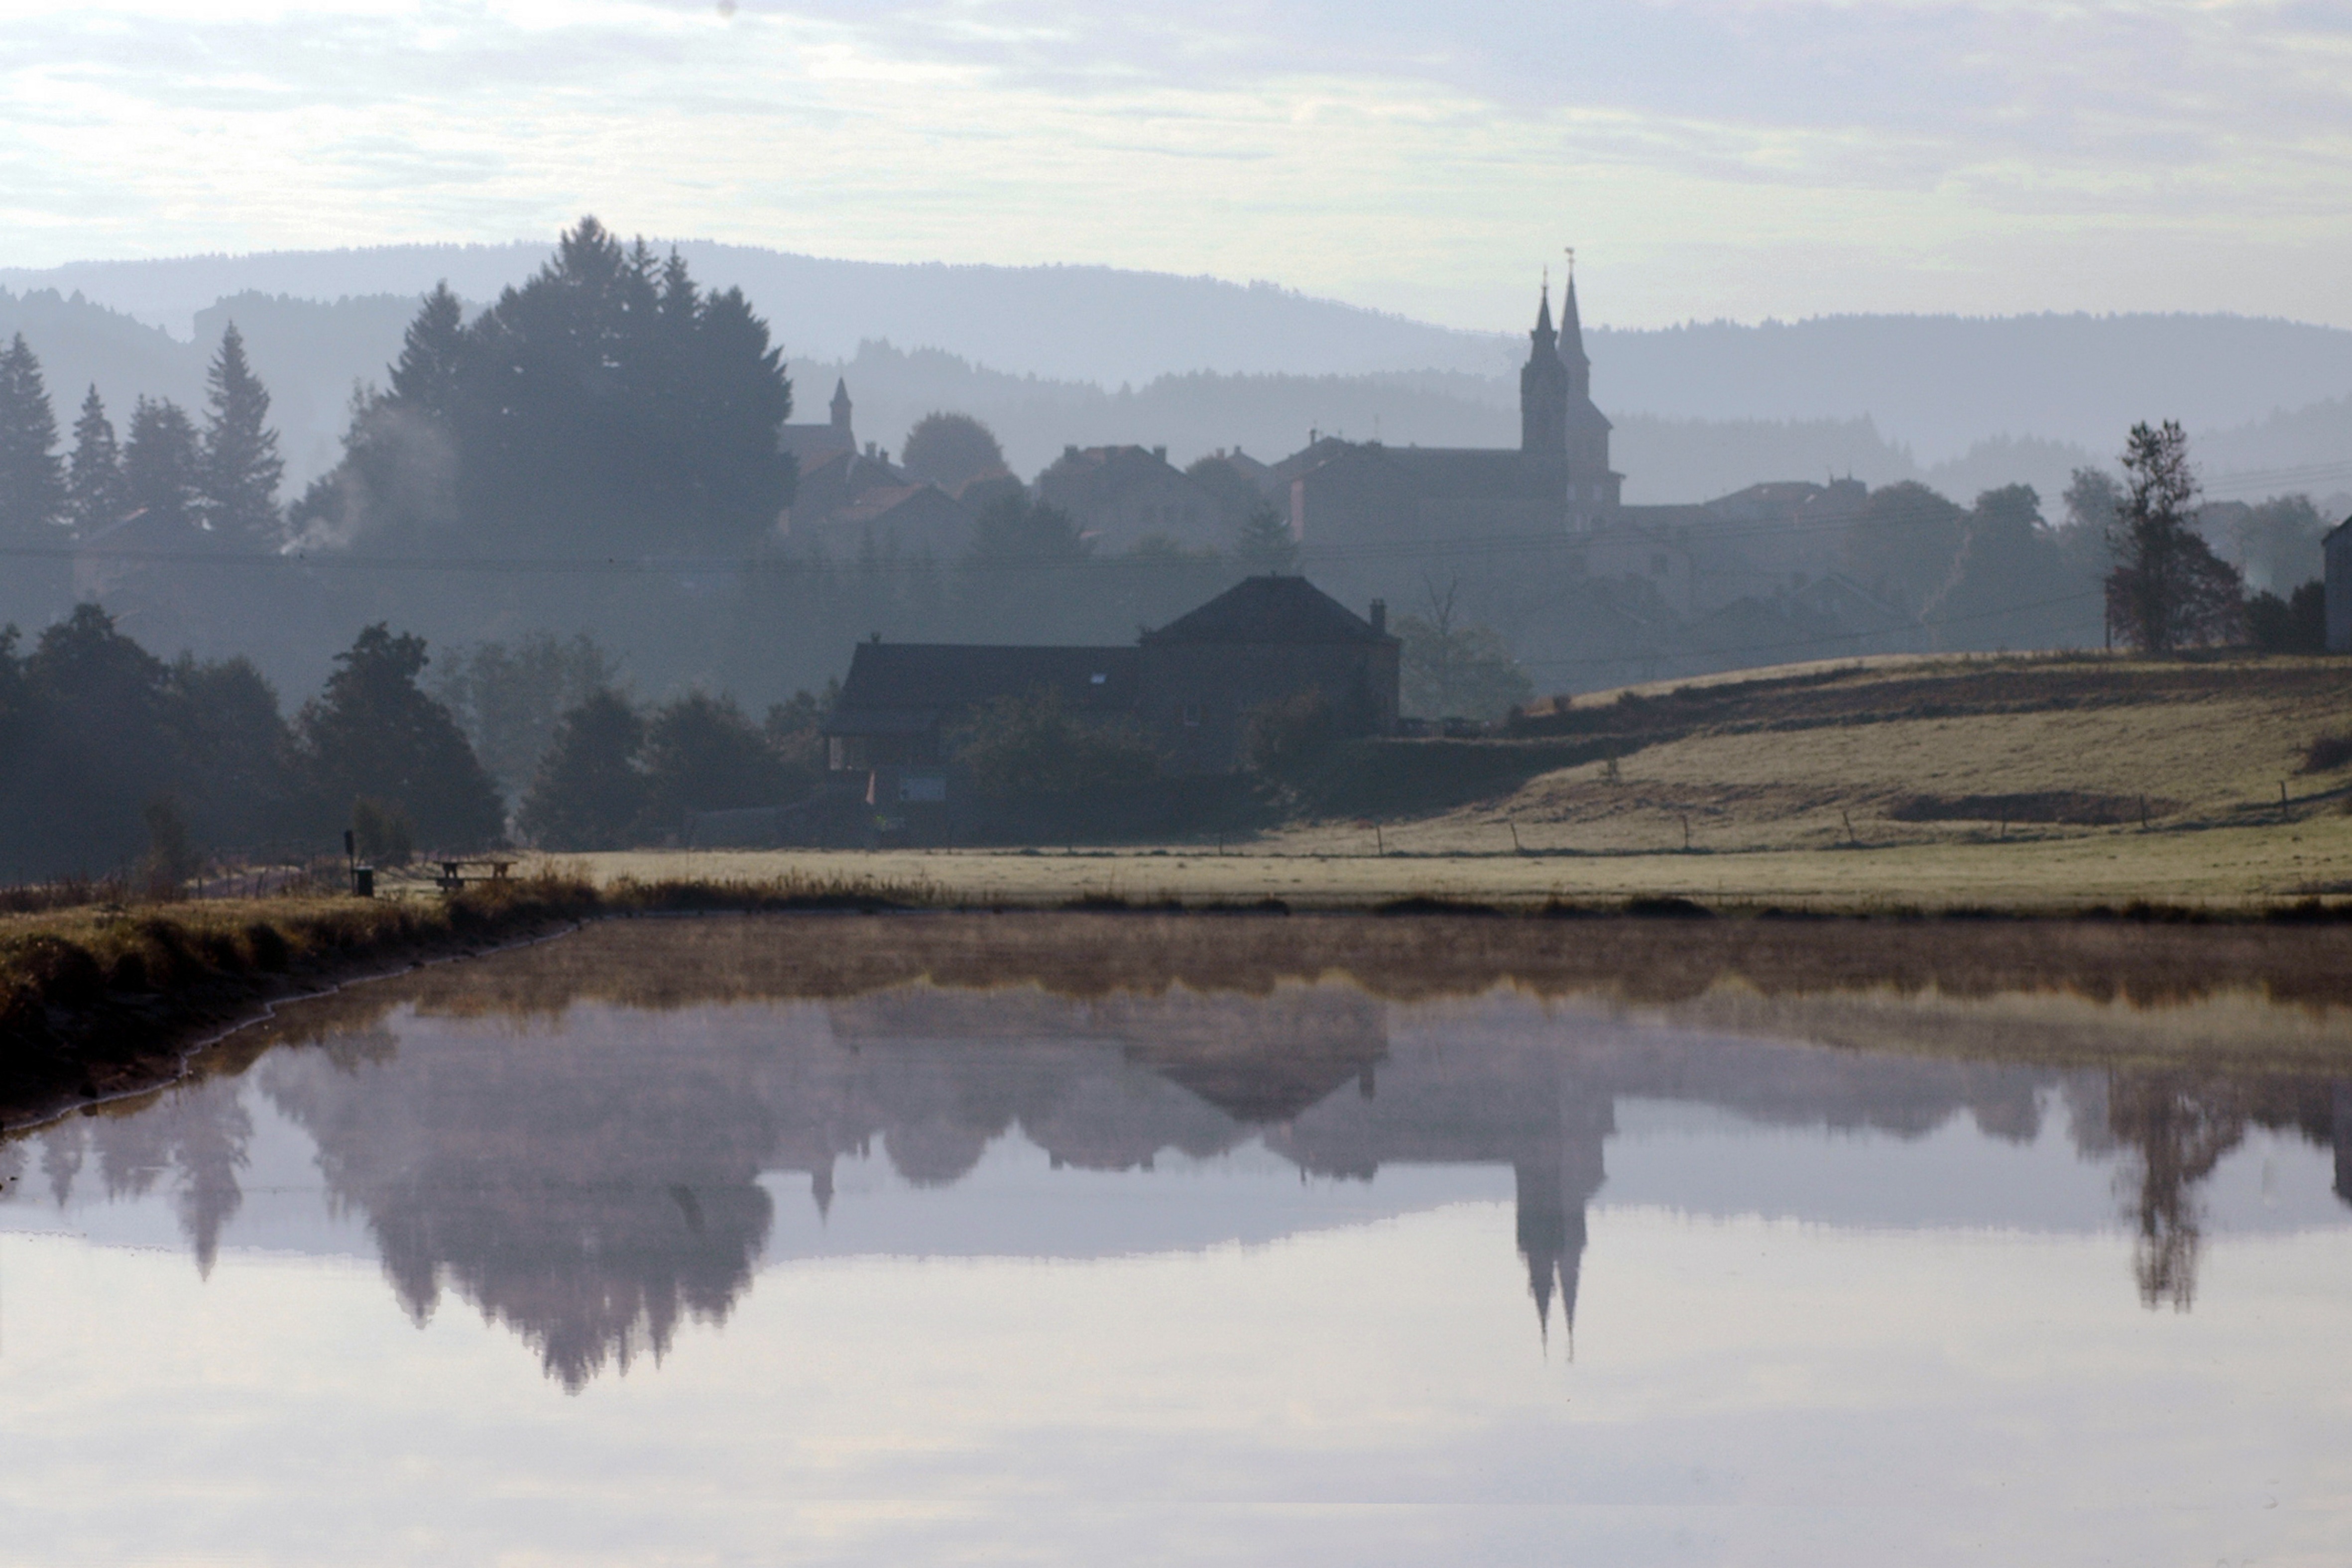
mountain, fog, mist, morning, lake, dawn, river, village, pond, reflection, reservoir, bell tower, houses, loch, atmospheric phenomenon